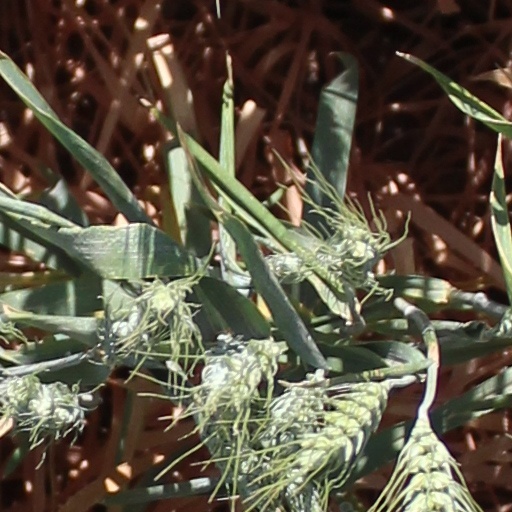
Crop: wheat